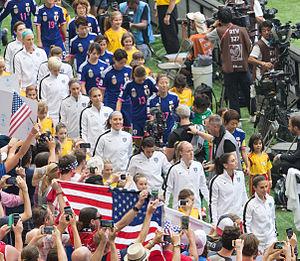
L'équipe du Japon féminine de football, ou Nadeshiko Japan, est l'équipe nationale qui représente le Japon dans les compétitions majeures de football féminin : la Coupe du monde de football féminin, les Jeux olympiques d'été, la Coupe féminine d'Asie et l'Algarve Cup. La sélection féminine japonaise est sous l'égide de Nihon soccer kyôkai.